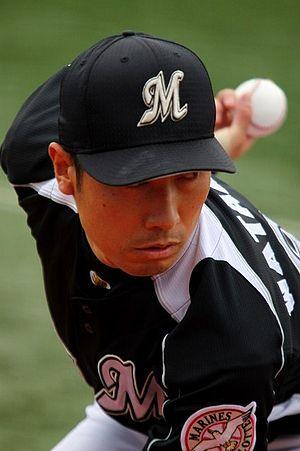
Shunsuke Watanabe est un lanceur droitier de baseball. Il évolue de 2001 à 2013 pour les Chiba Lotte Marines de la Ligue Pacifique.